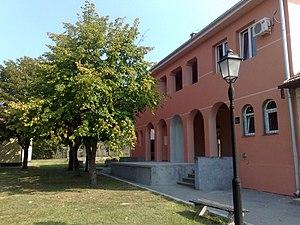
Veliki Borak est un village de Serbie situé dans la municipalité de Barajevo et sur le territoire de la Ville de Belgrade. Selon les données du recensement de 2011, il compte 1 357 habitants.